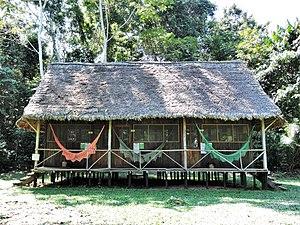
Geonoma deversa est une espèce de plante appartenant à la famille des Palmiers dans le genre Geonoma, des petites espèces de sous-bois.